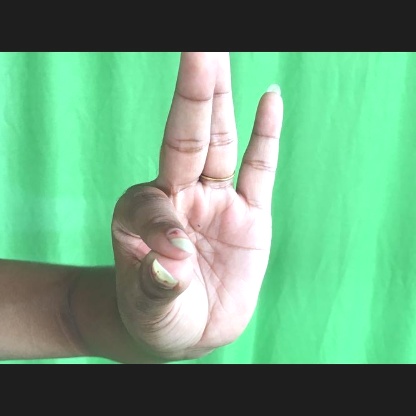
Mudra: Hamsasyam